Ironclad warship

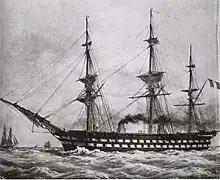
, the first steam battleship

In the 18th and early 19th centuries, fleets had relied on two types of major warship, the ship of the line and the frigate. The first major change to these types was the introduction of steam power for propulsion. While paddle steamer warships had been used from the 1830s onward, steam propulsion only became suitable for major warships after the adoption of the screw propeller in the 1840s.